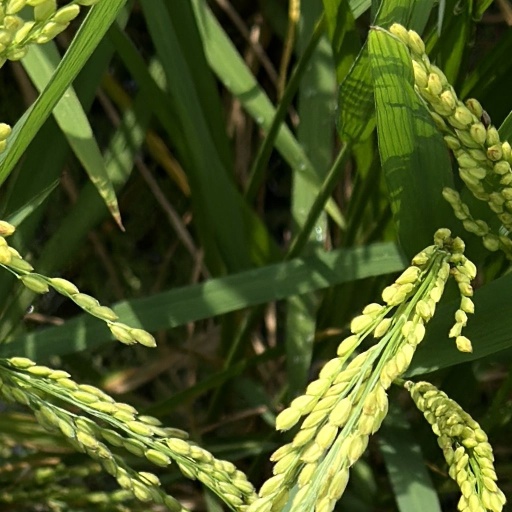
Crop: rice